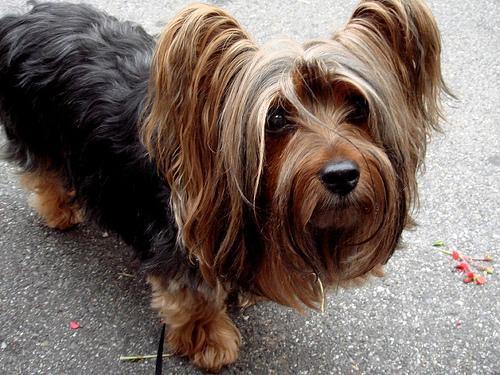
silky_terrier